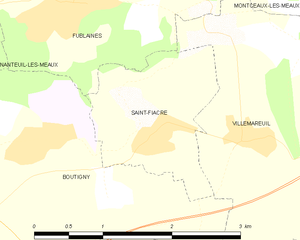
Carte des communes françaises Saint-Fiacre